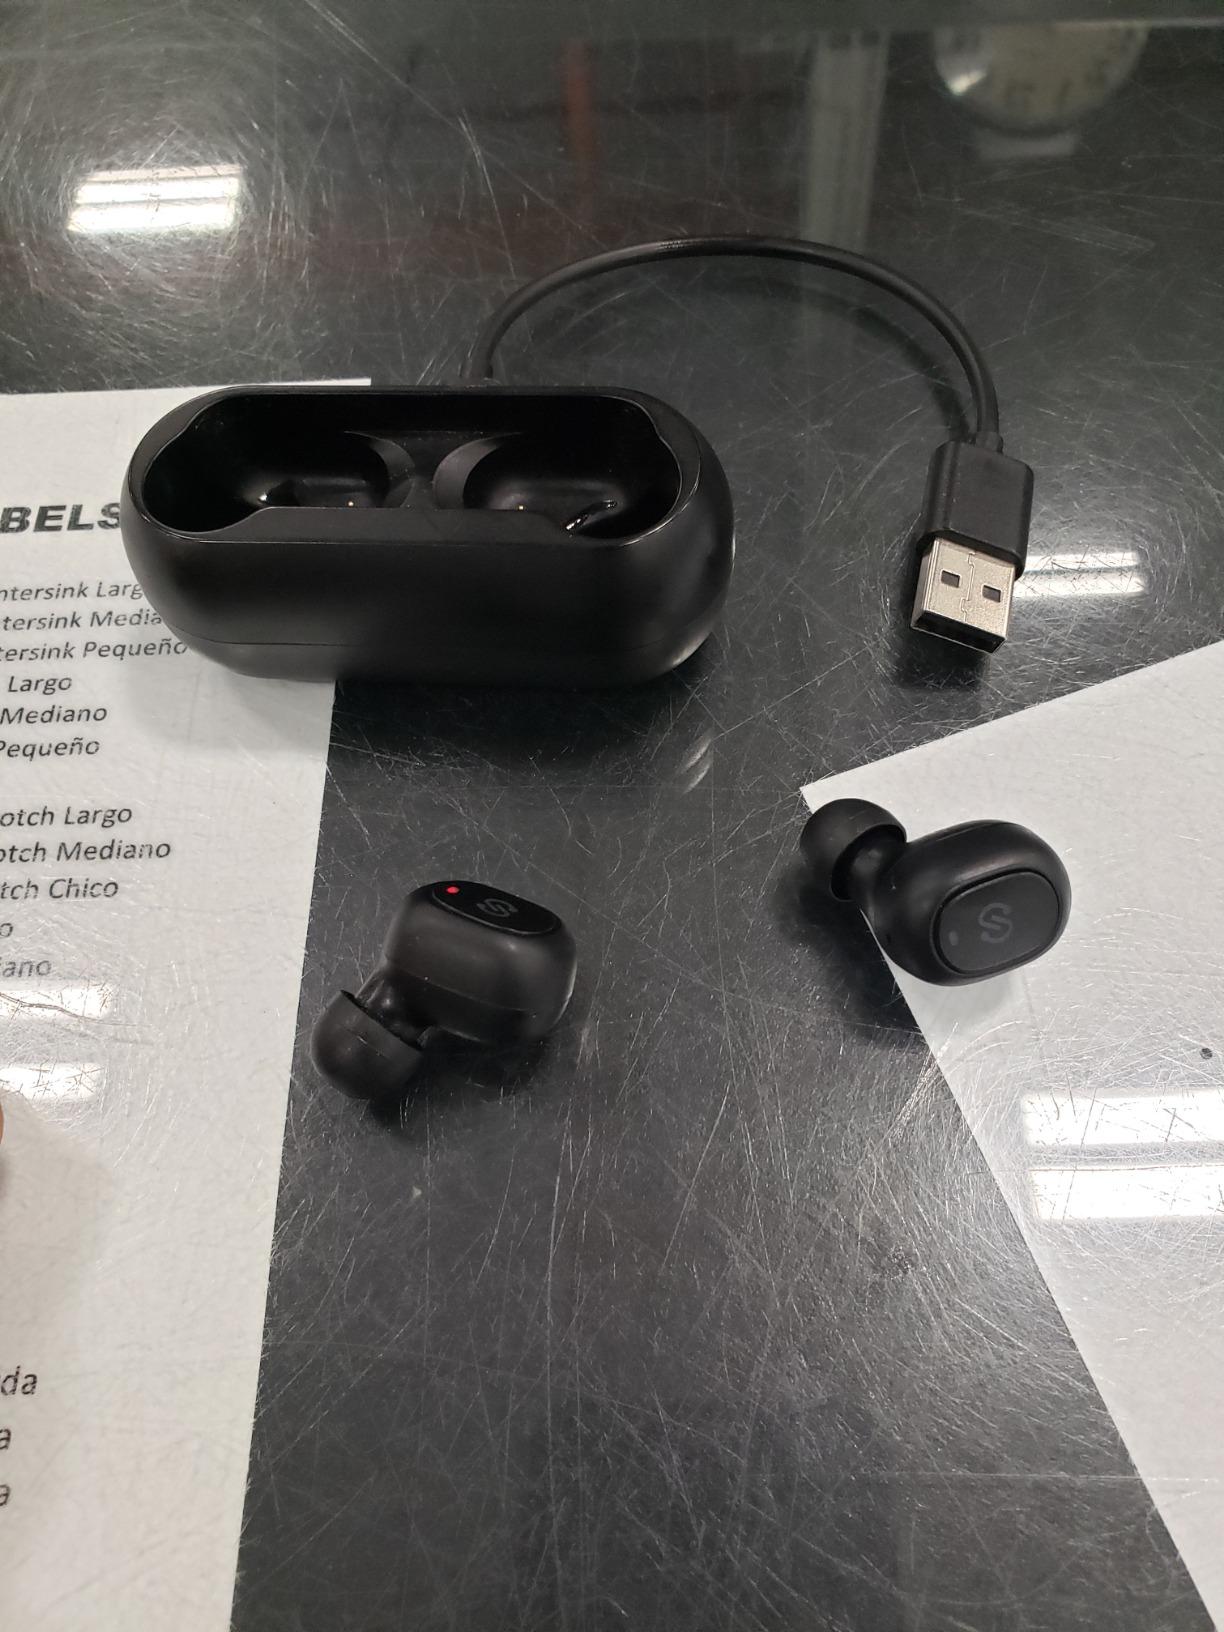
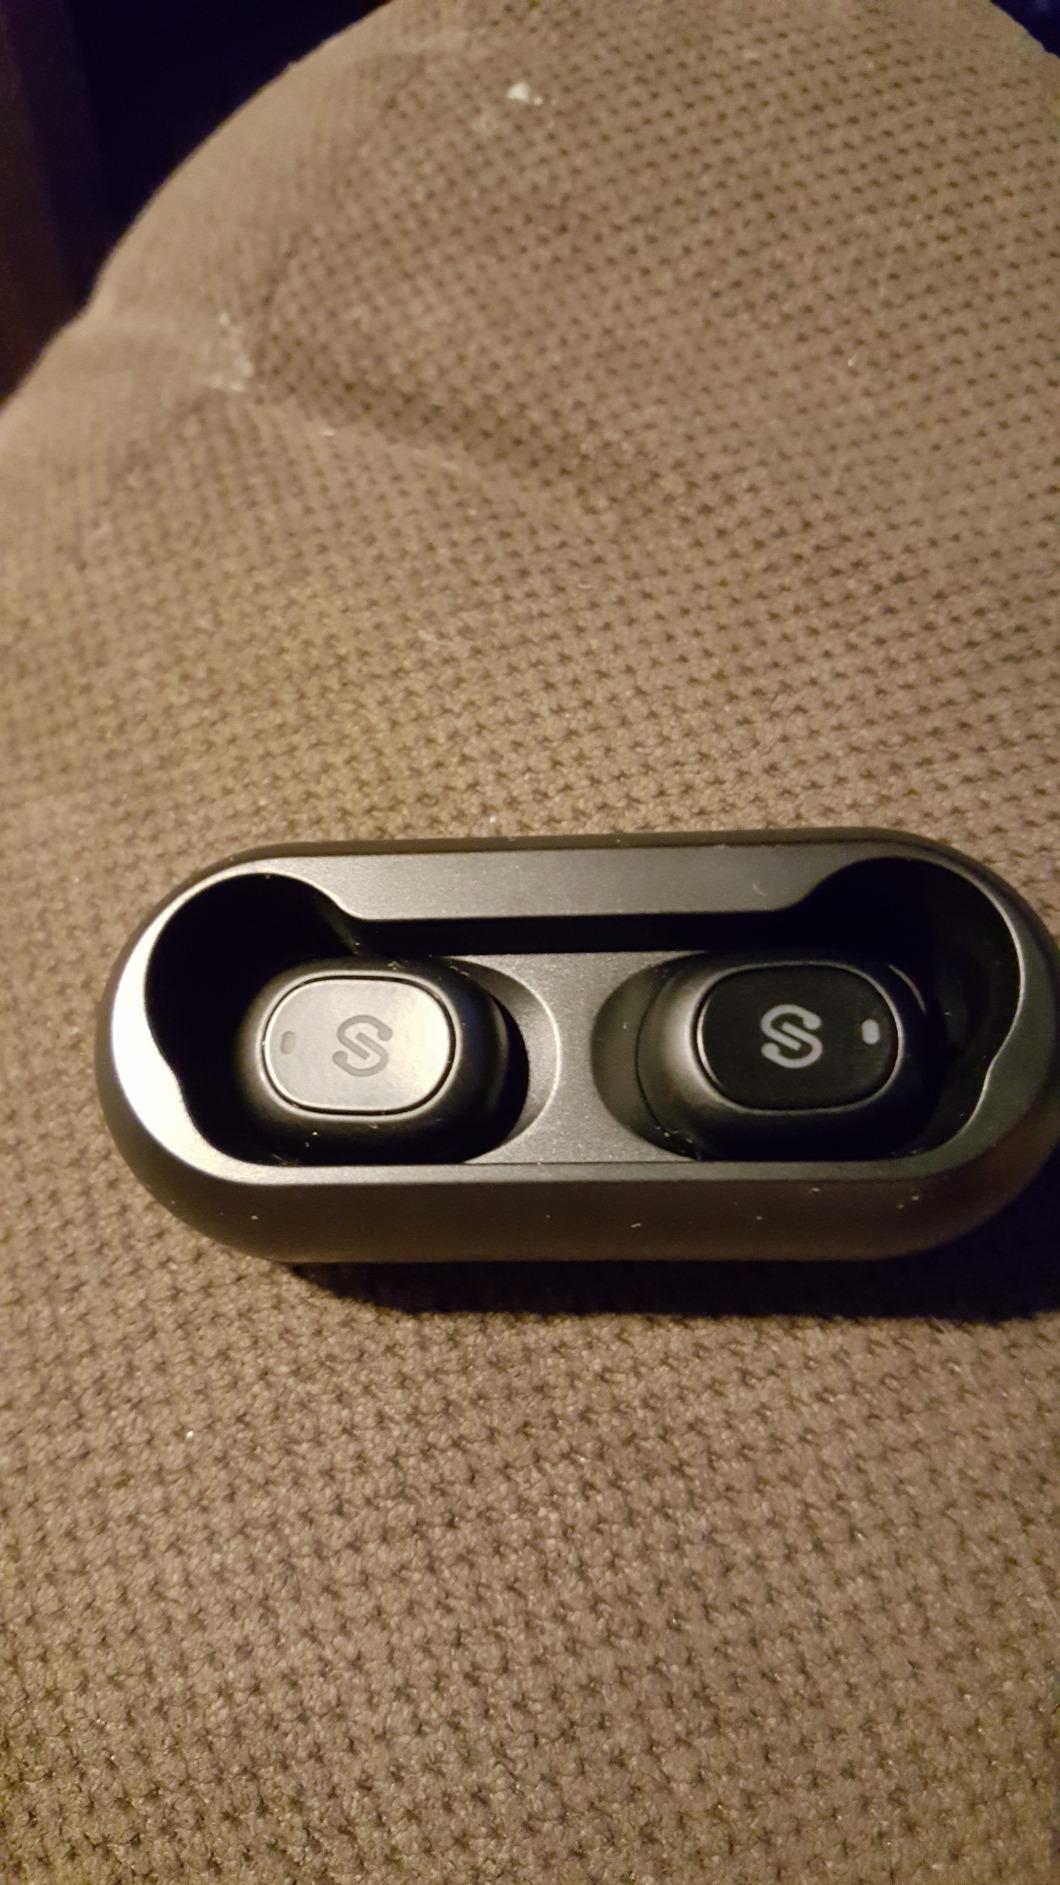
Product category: earbuds
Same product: yes